First Anglo-Sikh War

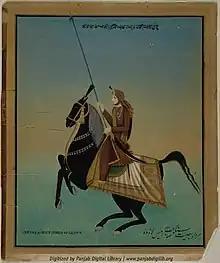
Equestrian painting of Ajit Singh of Ladwa

After mutual demands and accusations between the Sikh Durbar and the East India Company, diplomatic relations were broken. An East India Company army began marching towards Ferozepur, where a British division was already stationed.